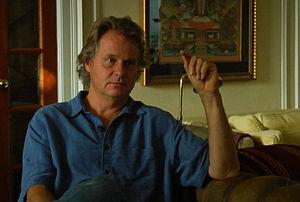
Wade Davis, né le 14 décembre 1953 à West Vancouver, Colombie-Britannique, est un ethnobotaniste et anthropologue canadien. Son travail commence à être reconnu à partir de 1985 avec la parution de son livre The Serpent and the Rainbow qui traite du vaudou et des zombies en Haiti.